Terminator: Dark Fate

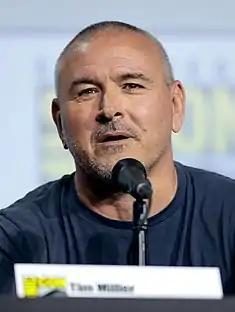
Tim Miller, director of "Terminator: Dark Fate", promoting the film at the 2019 San Diego Comic-Con

By December 2013, Skydance Productions was planning for "Terminator Genisys" to be the start of a new trilogy of films. The "Genisys" sequels were scheduled for release on May 19, 2017 and June 29, 2018. For the second film in the planned trilogy, actor Arnold Schwarzenegger was to reprise his role as the T-800. "Terminator Genisys" was produced by Skydance founder David Ellison and was released in 2015, but its disappointing box-office performance stalled the development of the planned trilogy. Dana Goldberg, the chief creative officer for Skydance, said in October 2015 that she "wouldn't say [the franchise is] on hold, so much as re-adjusting". According to Goldberg, despite "Genisys" disappointing domestic performance, the company was happy with its worldwide numbers and still intended to make new films. Production of a sequel would begin no earlier than 2016 because the company planned market research to determine its direction after "Genisys". The "Genisys" sequels were ultimately canceled.